Julius H. Barnes

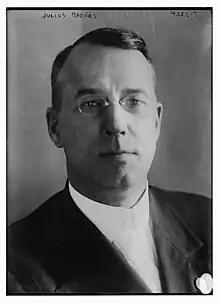

Julius Howland Barnes (February 2, 1873 – April 17, 1959) was an American industrialist and government official who served as chairman and president of the United States Chamber of Commerce. He played a role in the United States Food Administration during World War I, heading its grain division. He owned Barnes-Duluth Shipbuilding Company in Duluth, Minnesota.